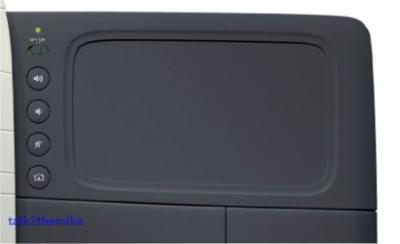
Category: table